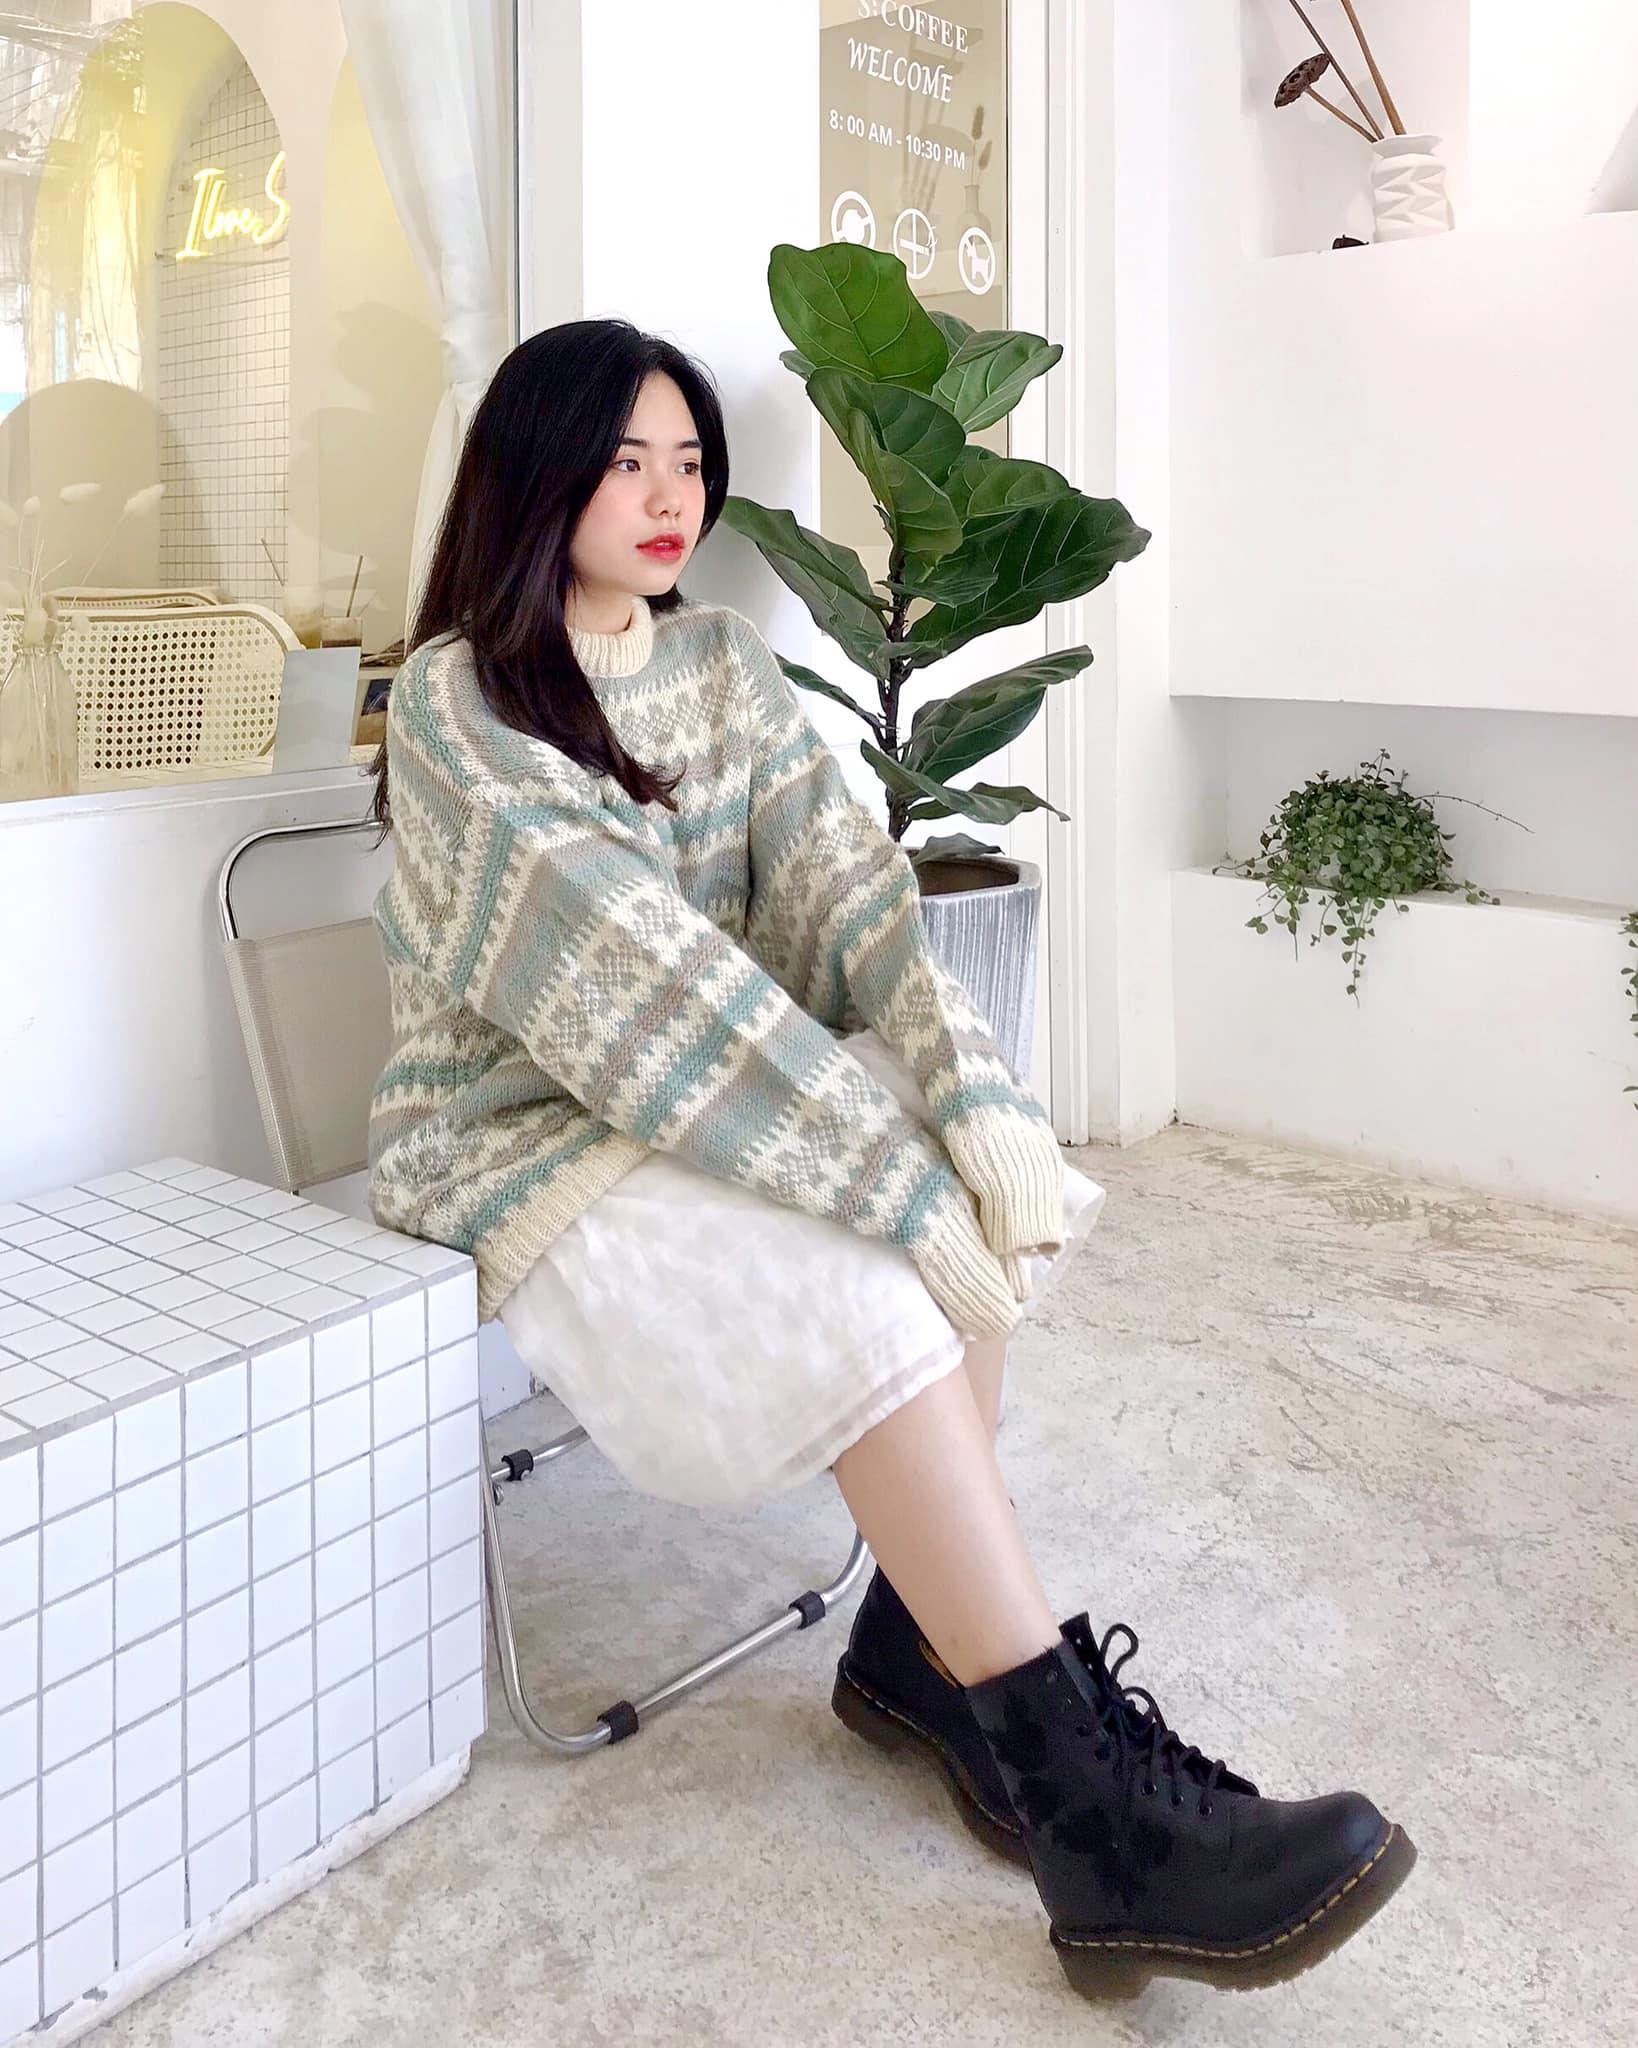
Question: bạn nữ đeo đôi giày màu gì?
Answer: đôi giày màu đen